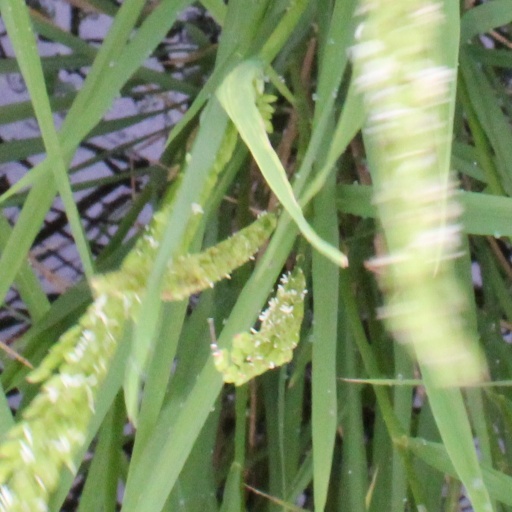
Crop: rice